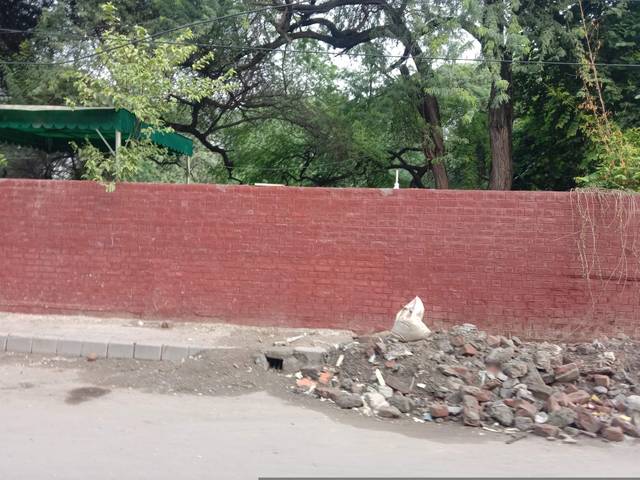
Region: Pakistan
Coordinates: 31.547, 74.309